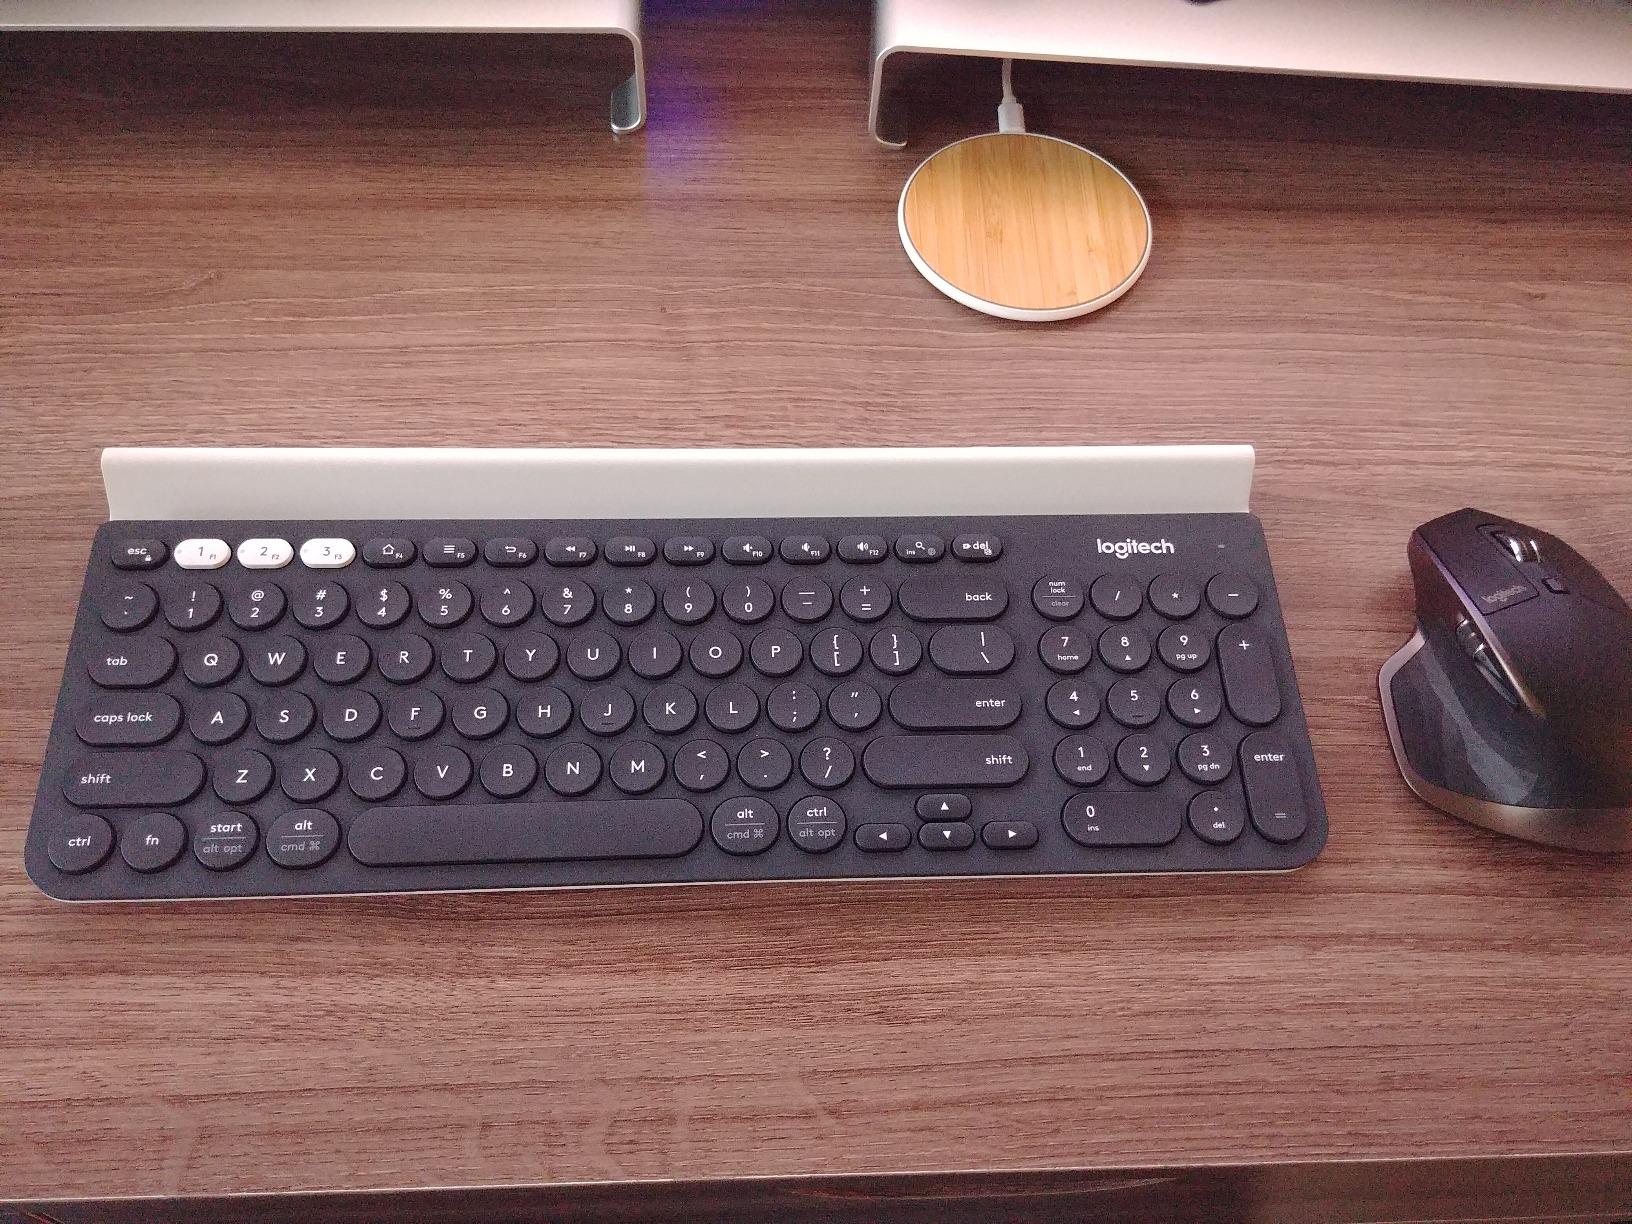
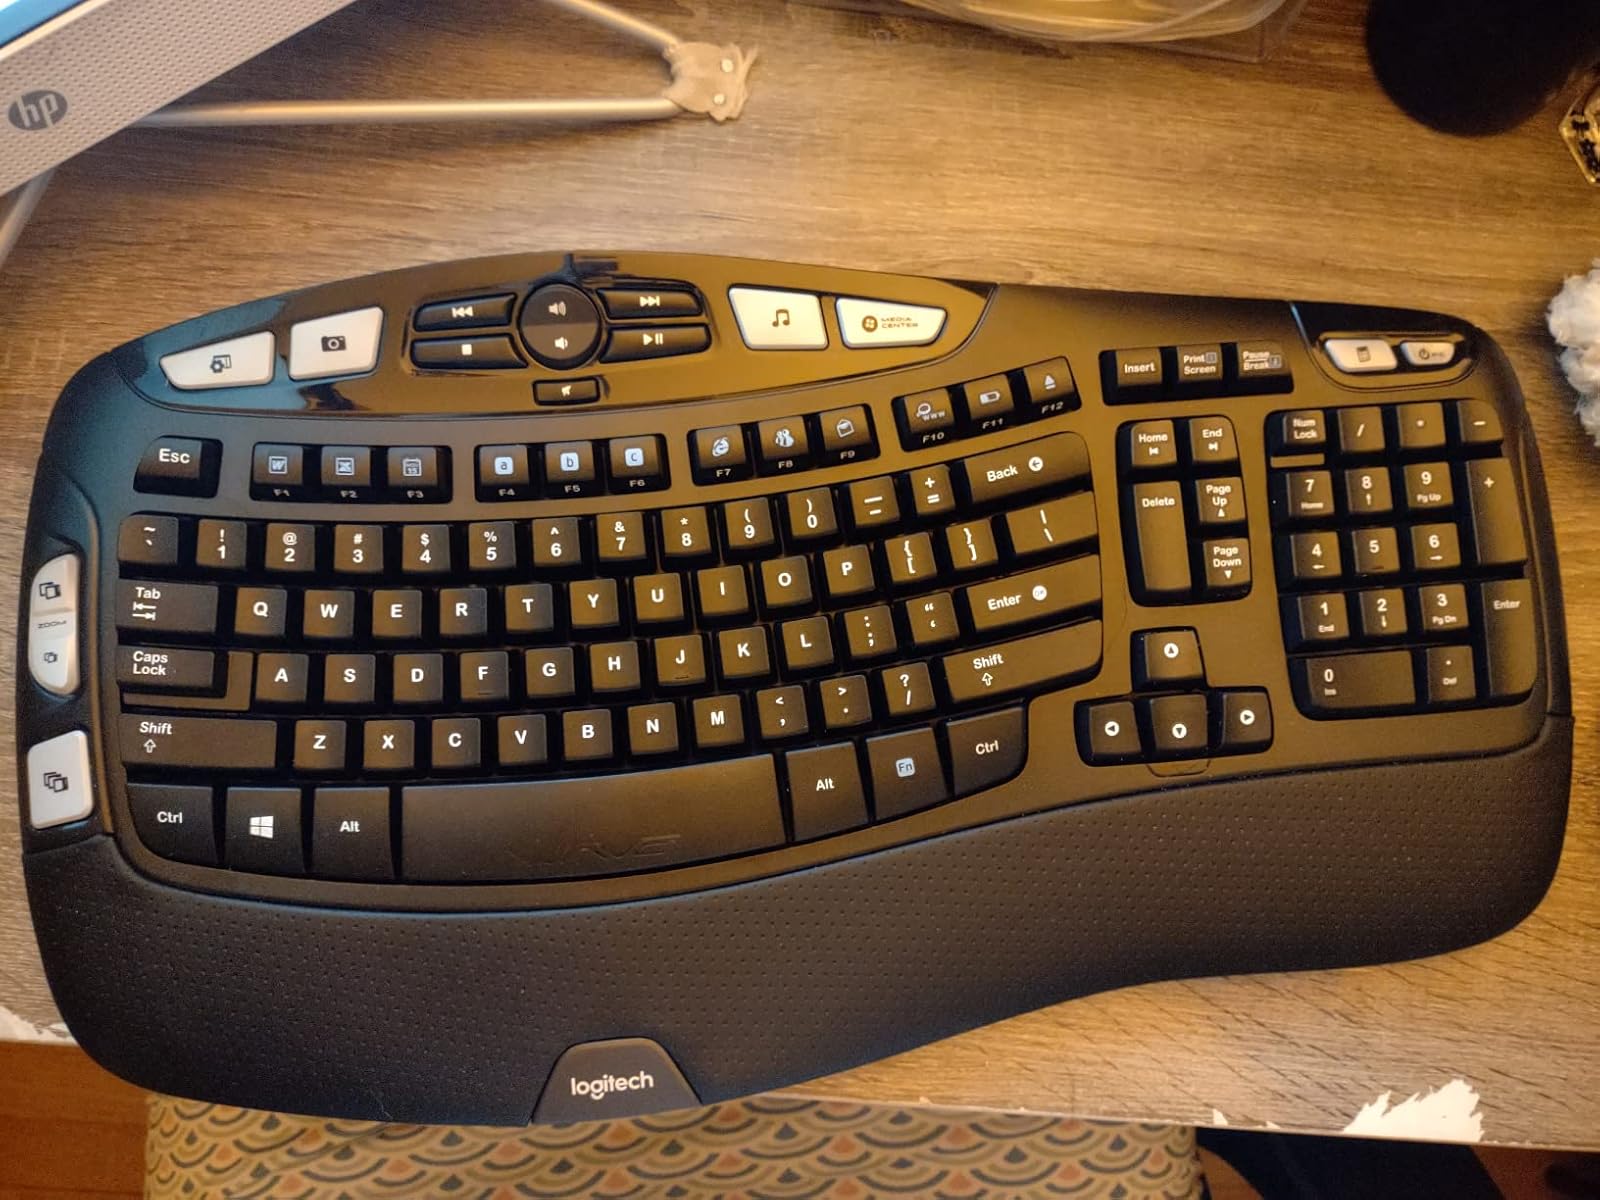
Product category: keyboard
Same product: no